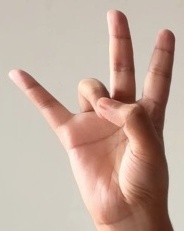
ASL sign: 7